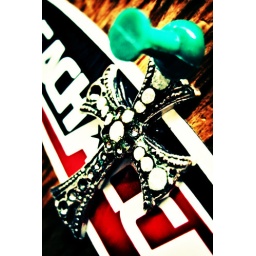
Photo of small metal cross pinned to the door of a local laundromat. Photo processed for a &amp;quot;Lomo&amp;quot; effect in Photoshop CS4.